John Laing Group

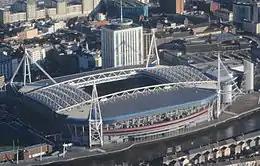
The Millennium Stadium, built by John Laing

During the late 1990s, the business expanded rapidly, to the extent that, for the year ended 31 December 2001, its turnover was in excess of £1 billion. However, as the company celebrated its 150th anniversary in 1998, it faced falling profits following significant losses on certain construction contracts (including the Cardiff Millennium Stadium, the National Physical Laboratory, a disastrous PFI scheme in Teddington, west London, and No 1 Poultry in the City of London), and sustained problems within its construction division related to competition and overcapacity. Accordingly, in 2001, the company cut 800 jobs, and disposed of its construction division to O'Rourke for £1, far less than the roughly £100 million that had been anticipated. Shortly thereafter, Sir Martin Laing stepped down as executive chairman in favour of Bill Forrester.